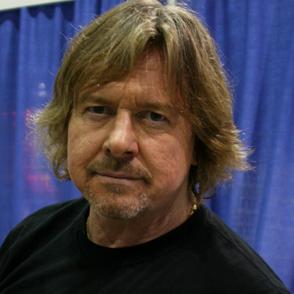
Age: 54